Valsot

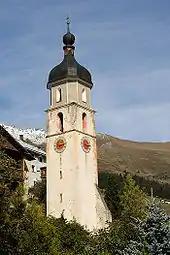
Tower of the Church of St. John the Baptist

While Bronze and Iron Age items have been found in Tschlin, the first mention of the village is in the 10th century. In the 10th century, bishop Hildibald gave the chapterhouse in Chur a gift of a farm house in Tschlin. In the High Middle Ages Tschlin was under the authority of Ramosch. The village church of St. Blasius was built in 1515 in the gothic style. In 1545 the Protestant Reformation reached the village and in 1574–82 the reformer and historian Ulrich Campell worked in Tschlin. In 1856 a fire destroyed much of the village, including the Church of St. John the Baptist. The church was not rebuilt, but the church tower is still visible in the village.